College of Engineering Karunagappally

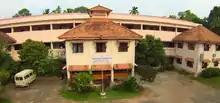
New face of CEK 2015

The college's campus is located 3 km from Karunagappally, in the northwest of Kollam district, near Veluthamanal and Driver Junction. The Government renamed the Veluthamanal - Driver Junction road as "Engineering College Road" following the college's relocation to the site. The 28-acre campus is the largest of those institutions under the IHRD. The design of the administration building was inspired from Hindu temple architecture. Initially, it had two floors with eight classrooms, one seminar hall, one computer lab and office. A third floor was later added for first-year students' classrooms. The campus consists of an Administration Block, MLA Block, MP Block and NABARD Block, with a separate laboratory for physics and chemistry, and a mechanical workshop with drawing hall.